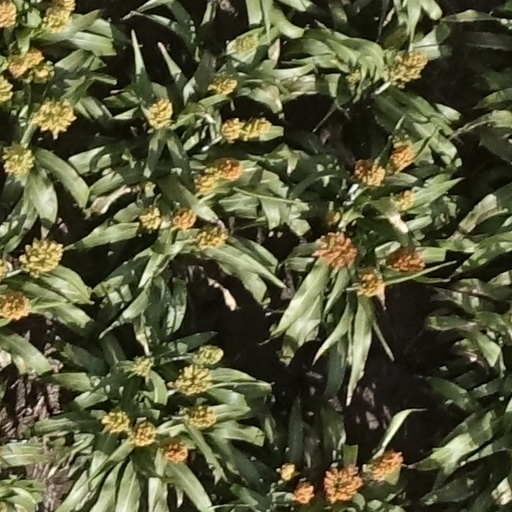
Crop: sorghum